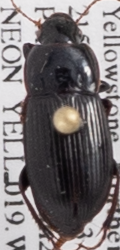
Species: Harpalus opacipennis
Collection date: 2018-06-28
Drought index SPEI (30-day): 0.814
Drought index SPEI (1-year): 2.09
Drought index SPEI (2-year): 1.106